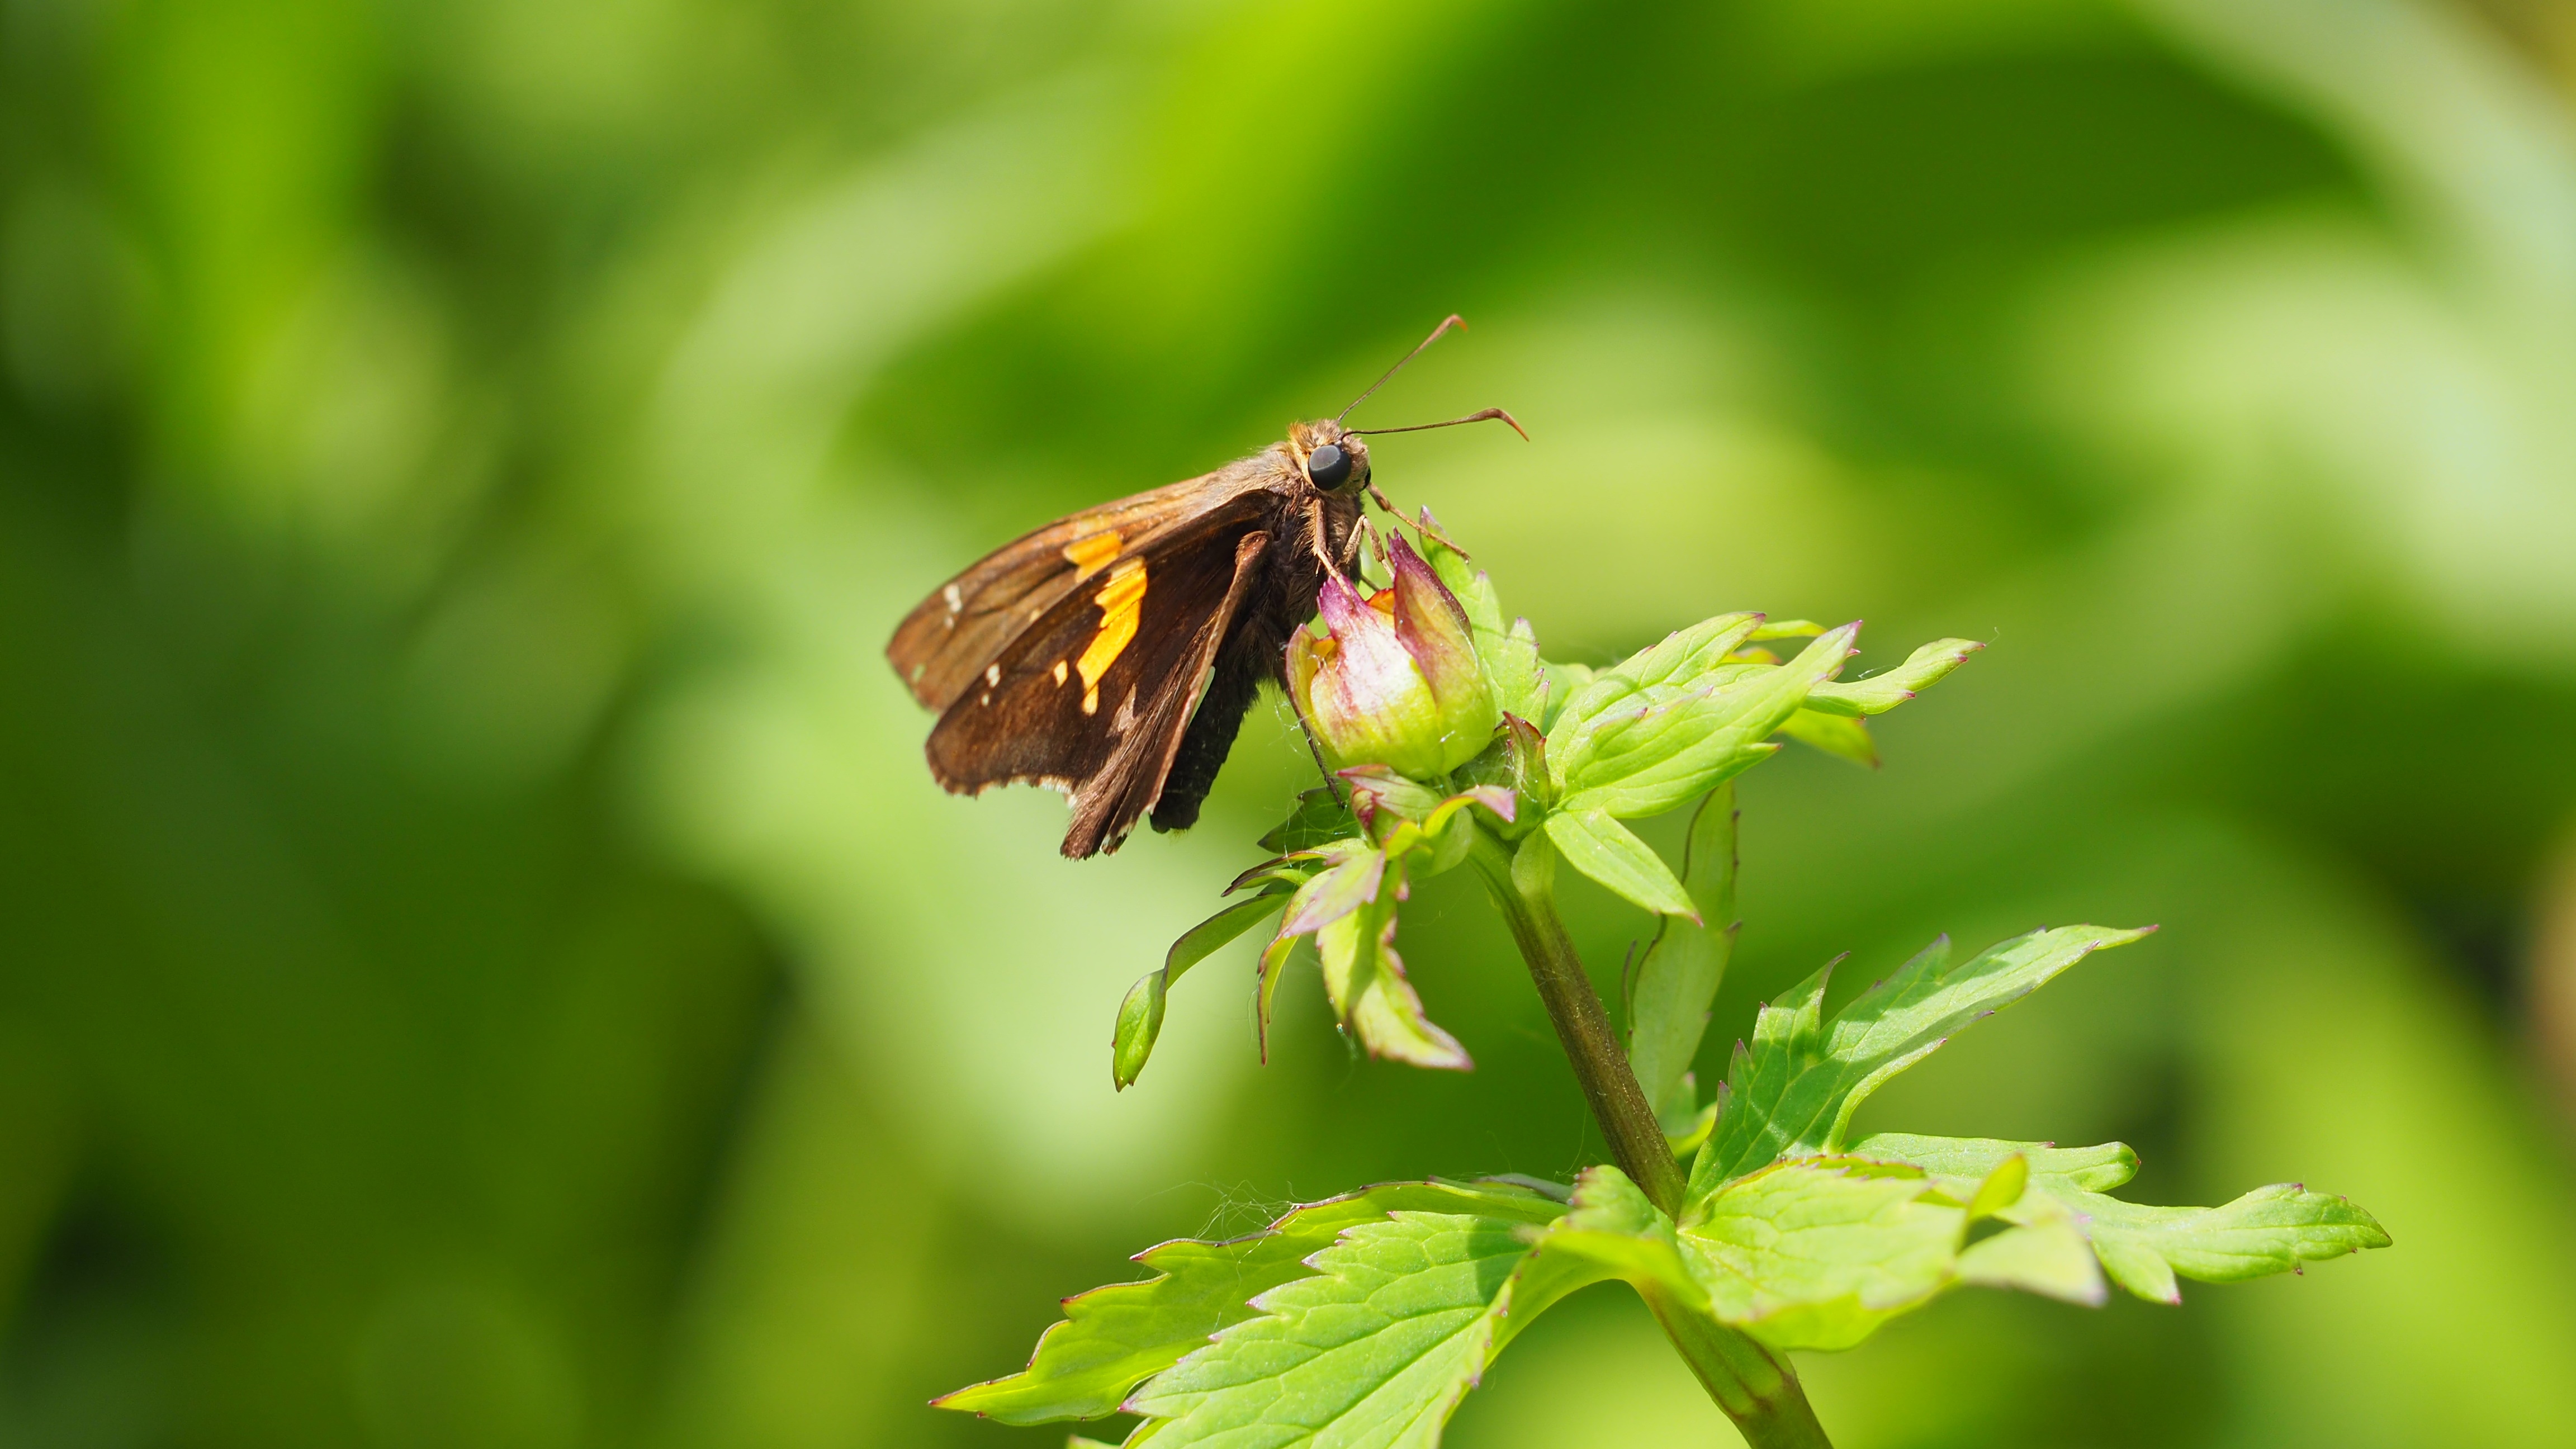
nature, plant, meadow, flower, animal, wildlife, wild, green, insect, macro, botany, butterfly, colorful, flora, fauna, invertebrate, wildflower, close up, focus, nectar, macro photography, arthropod, pollinator, moths and butterflies